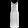
Label: Dress